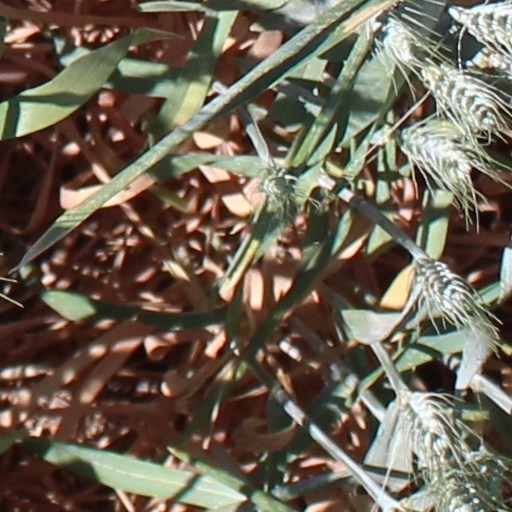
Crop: wheat